Altar (Wicca)

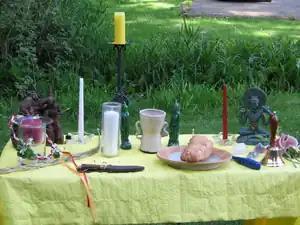
An altar with candles, chalice, and athame

A Wiccan altar is a "raised structure or place used for worship or prayer", upon which a Wicca practitioner places several symbolic and functional items for the purpose of worshiping the God and Goddess, casting spells, and/or saying chants and prayers.